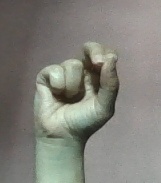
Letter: gaaf